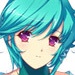
Portrait style: Anime Portrait